Freebie and the Bean

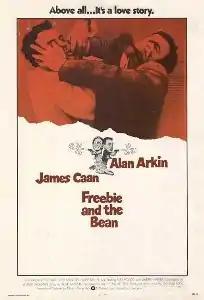
Theatrical release poster

Freebie and the Bean is a 1974 American buddy cop black comedy action film starring James Caan and Alan Arkin, and directed by Richard Rush. The film follows two police detectives who wreak havoc in San Francisco attempting to bring down an organized crime boss. The film, which had been originally scripted as a serious crime drama, morphed into what is now known as the "buddy-cop" genre due to the bantering, improvisational nature of the acting by Caan and Arkin. Reportedly, by the end of filming, both actors were confused by the purpose of the movie, not knowing that they had stumbled into a successful character formula. The film was popular enough to spawn various other successful film franchises such as, "Lethal Weapon", "48 Hours" and "Beverly Hills Cop". Loretta Swit and Valerie Harper appeared in supporting roles.